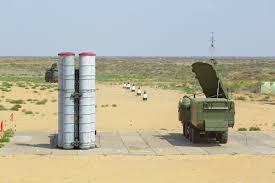
Label: 30N6E